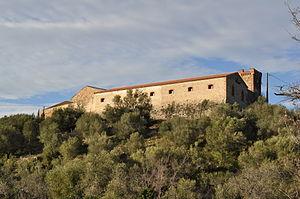
Mas de Las Fons, (Inscrit, 1993) This building is indexed in the Base Mérimée, a database of architectural heritage maintained by the French Ministry of Culture,
Cet article recense les monuments historiques des Pyrénées-Orientales, en France.
Le Mas de Las Fons, sur la commune de Calce, dans le département français des Pyrénées-Orientales, est un ancien château édifié du XIIᵉ siècle au XVᵉ siècle.
Calce est une commune française située dans le département des Pyrénées-Orientales, en région Occitanie.